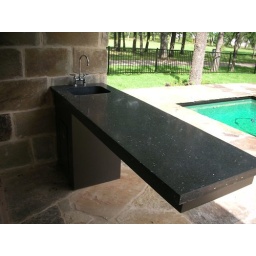
Concrete bartop with integral sink in triple black with blue glass